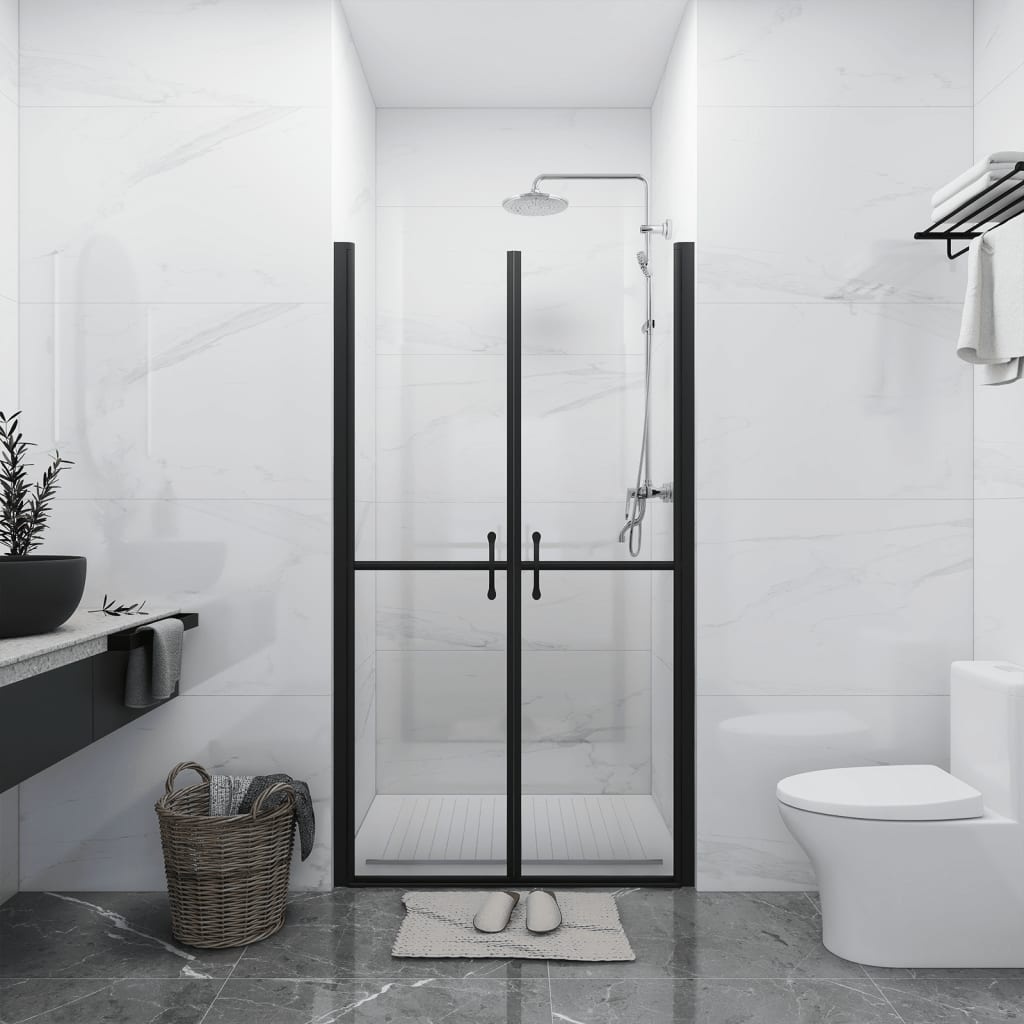
vidaXL átlátszó ESG zuhanyajtó (93-96) x 190 cm
Egyedi zuhanyajtónk elegyíti a stílust és a funkcionalitást, miközben kényelmes és könnyű bejutást biztosít a zuhanyzóba. Az alumíniumkeret és az ESG (egyrétegű biztonsági üveg) panelek, valamint a modern fogantyúk letisztult megjelenéssel ruházzák fel a zuhanykabint, miközben elegáns stílust kölcsönöznek a fürdőszobának. A hozzátartozó szerelőanyagokkal könnyen összeszerelhető. Kérjük, vegye figyelembe, hogy a zuhanytálcát a szállítmány nem tartalmazza. Anyaga: ESG (egyrétegű biztonsági üveg), alumínium Mérete: (93-96) x 190 cm (Szé x Ma) Szélessége 93-96 cm között állítható Átlátszó üveg vastagsága: 5 mm Modern fogantyúk A felszereléshez szükséges tartozékokat is tartalmazza A zuhanytálcát a szállítmány nem tartalmazza A gyermekeket felügyelni kell, hogy ne játsszanak a készülékkel. Tartsa távol a gyerekeket az összeszerelési területtől. Figyelem: Használat előtt figyelmesen olvassa el az utasításokat, és őrizze meg további hivatkozás céljából.
Brand: vidaXL
Category: Hardware > Plumbing > Plumbing Fixture Hardware & Parts > Shower Parts > Shower Doors & Enclosures > Sliding Doors